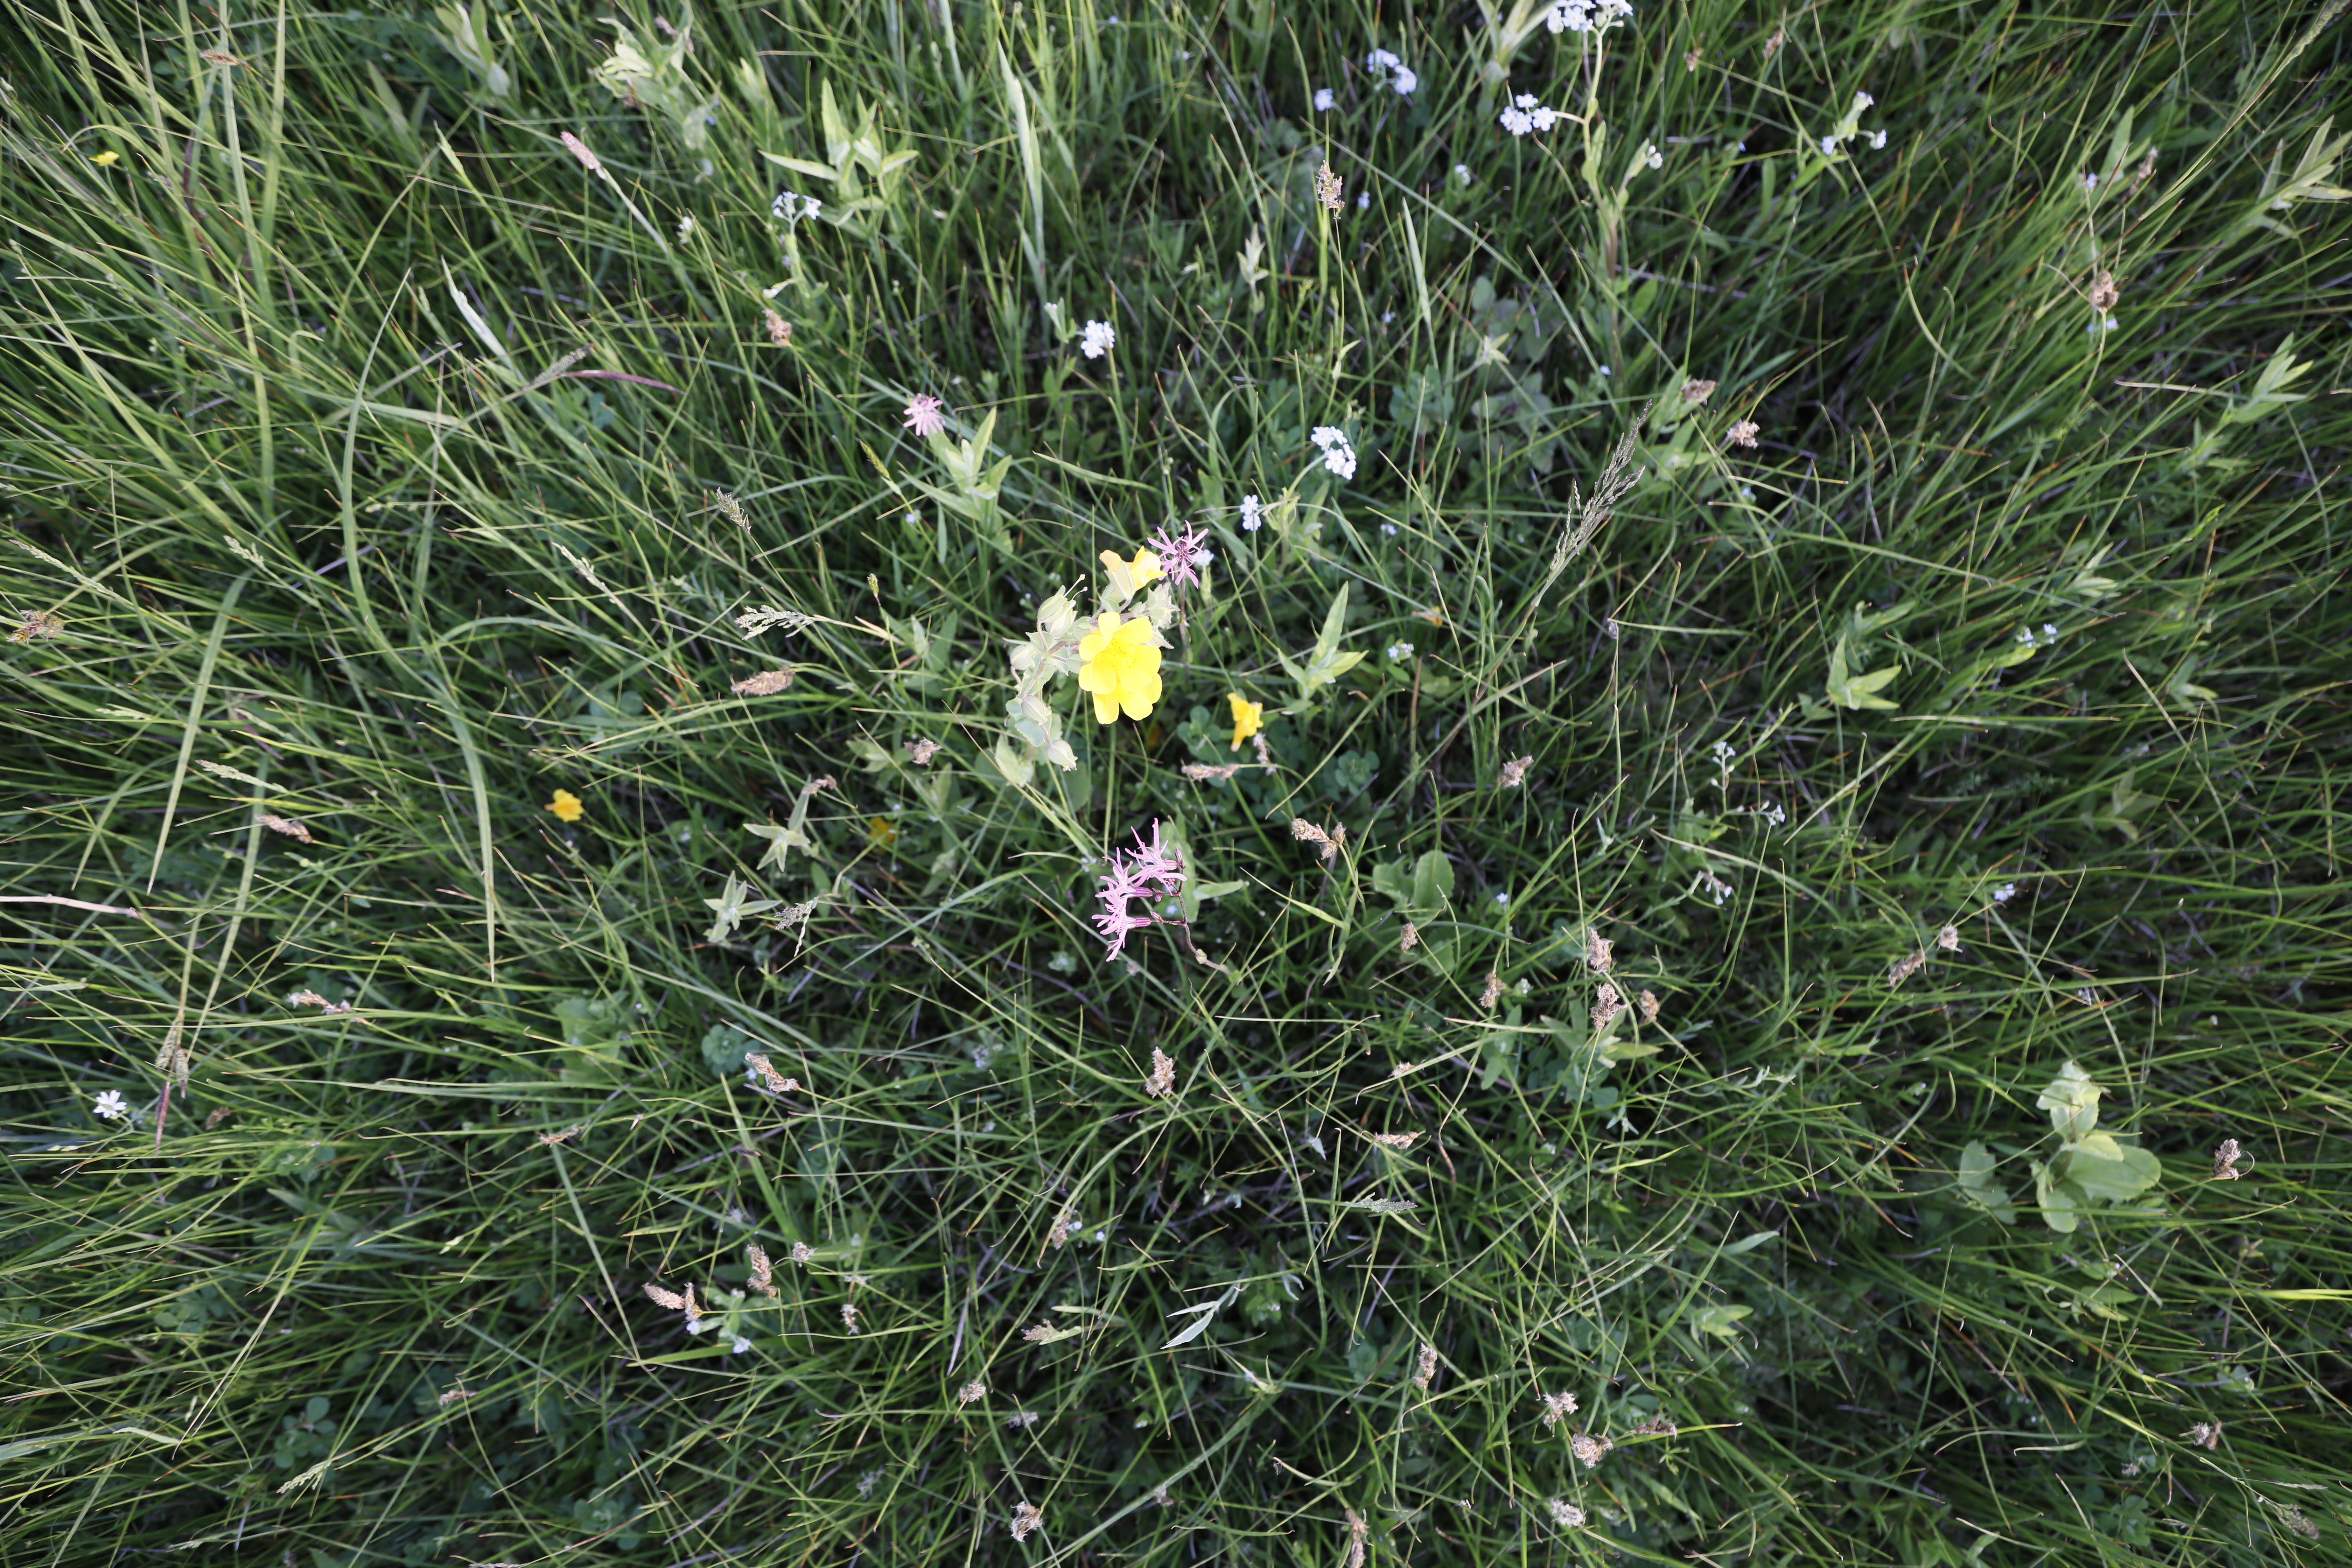
Plant species: Mimulus guttatus, Silene flos-cuculi, Myosotis scorpioides, Stellaria palustris